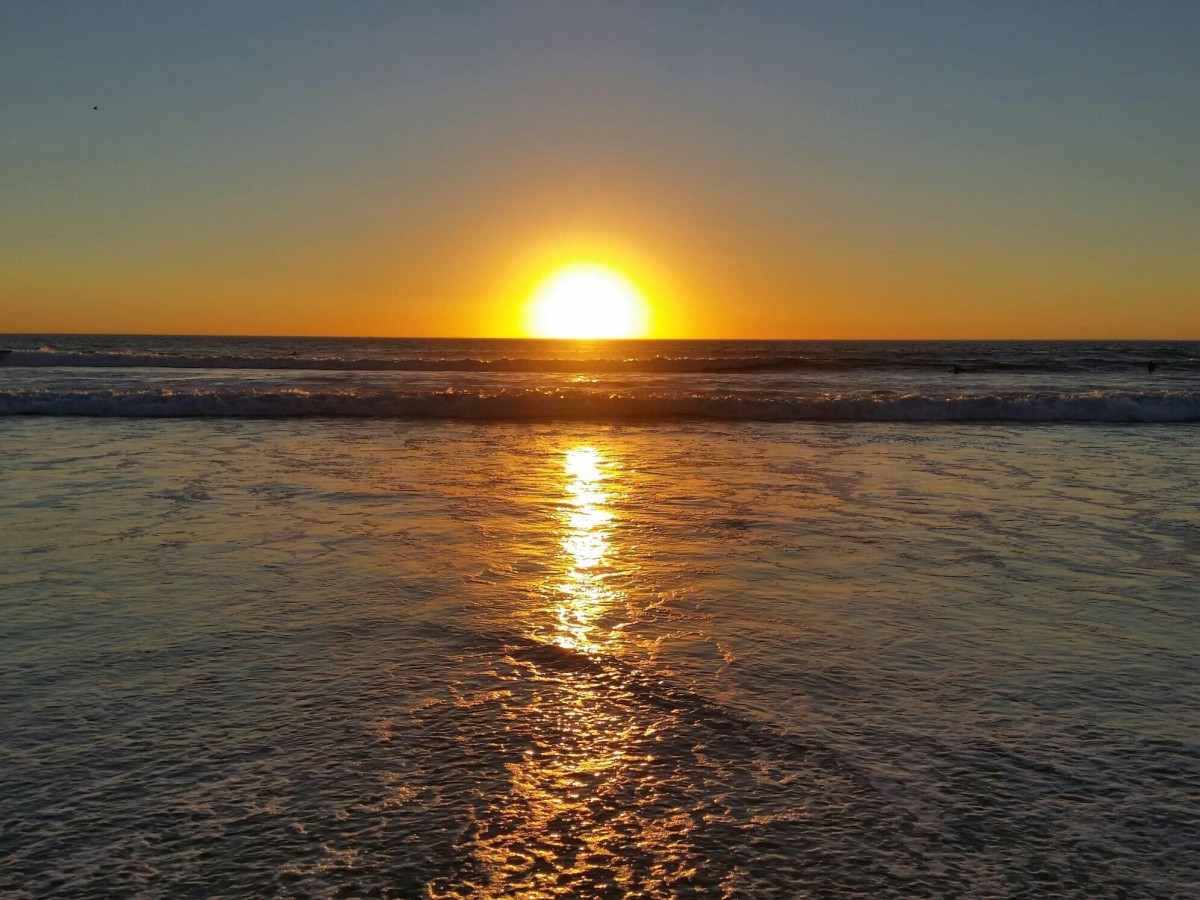
Tags: sea, coast, ocean, horizon, sun, sunrise, sunset, sunlight, morning, shore, dawn, dusk, evening, afterglow